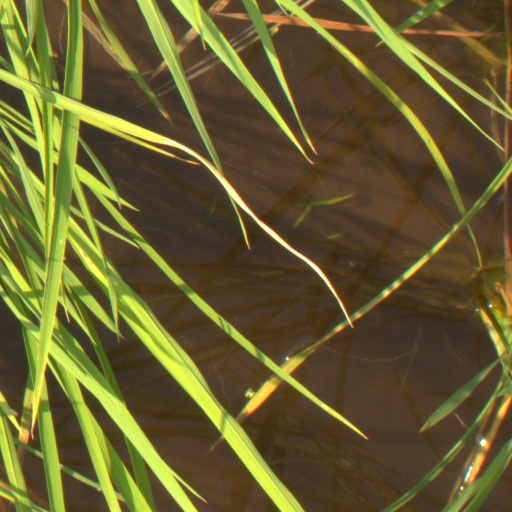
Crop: rice